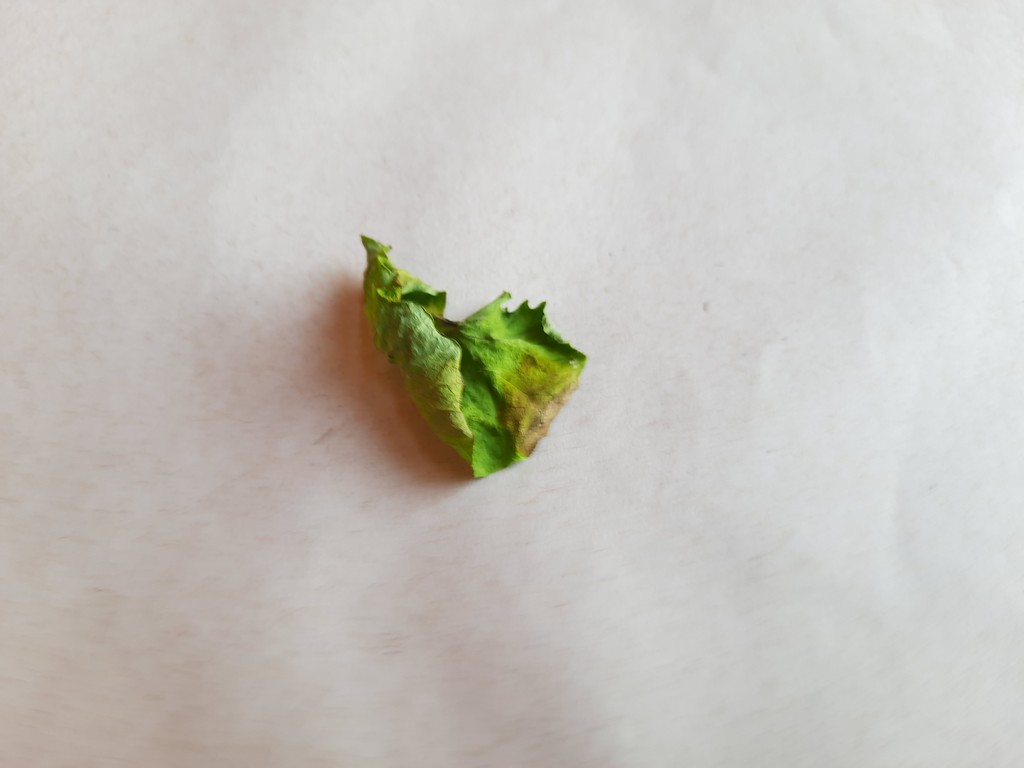
Label: Dried